Alexandre Bachelet

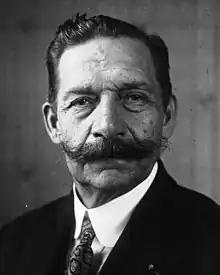
Alexandre Bachelet.

Bachelet was born in Saudemont in the Pas-de-Calais into a working-class family. The family moved to Saint-Ouen, a northern suburb of Paris. Bachelet worked as a labourer and studied part-time to become a teacher. He was active in politics as a member of the French Section of the Workers' International (SFIO), the French socialist party. He was elected to the local council in Saint-Ouen in 1912.